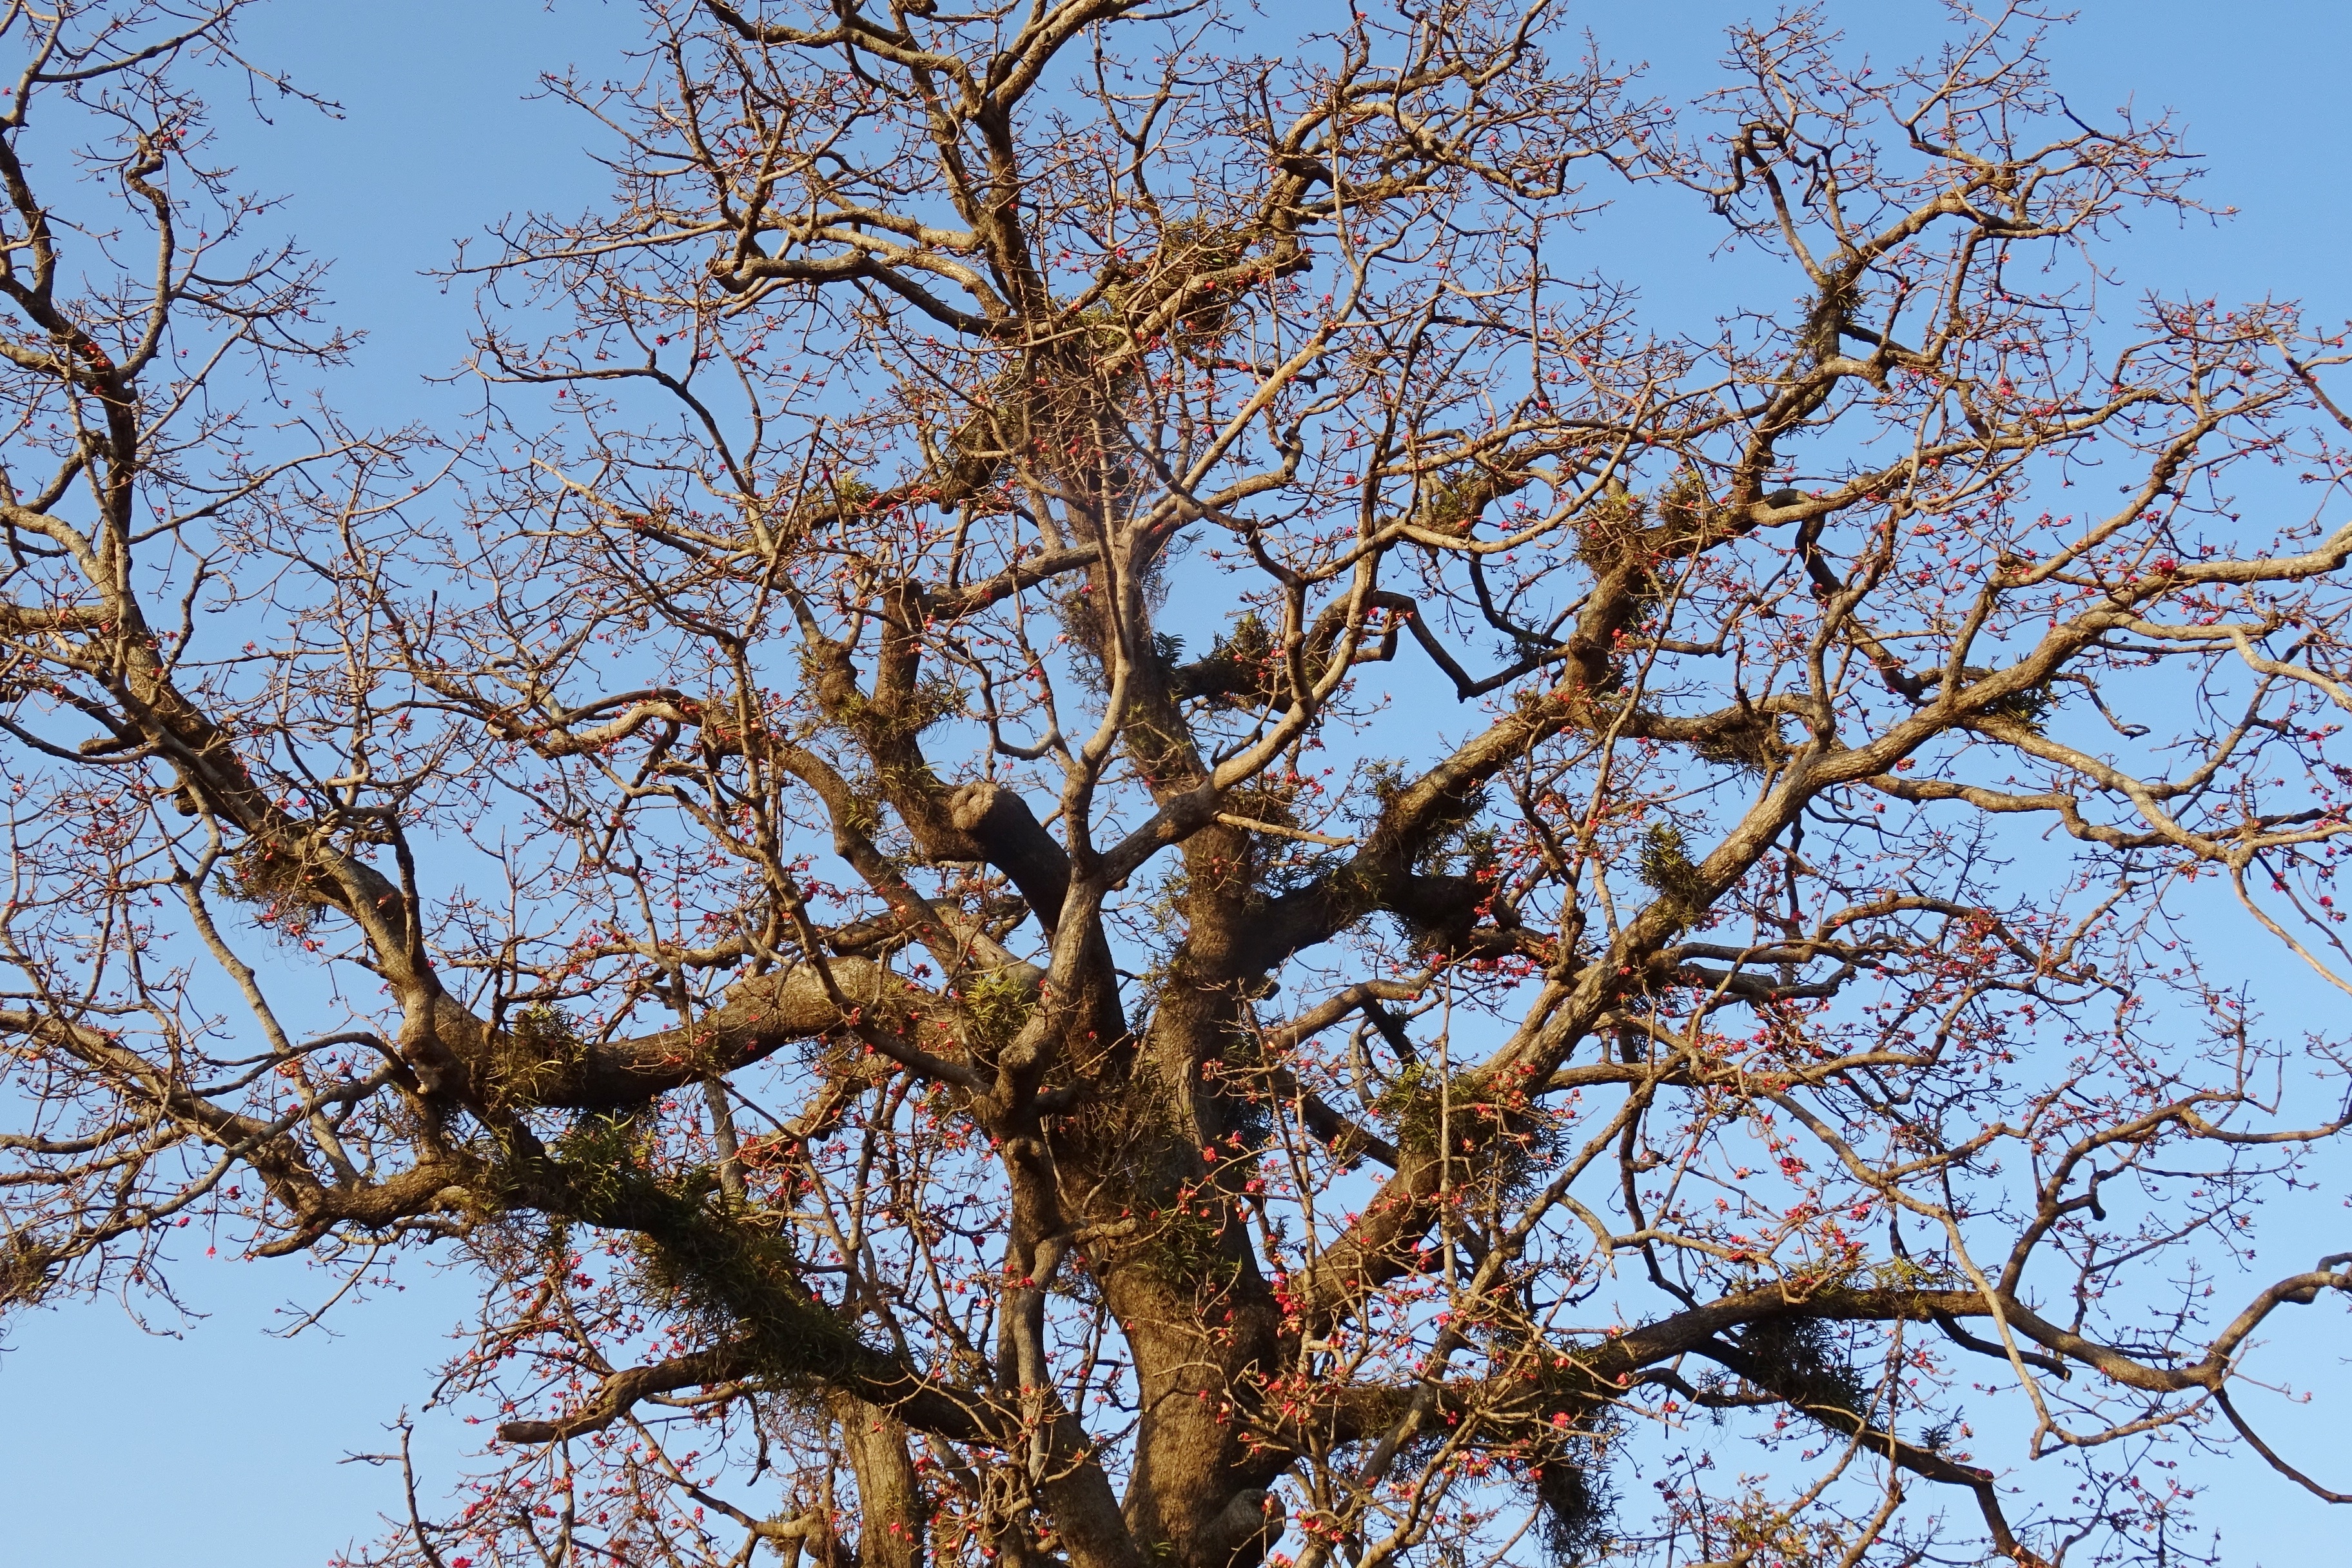
tree, shimul, bombax ceiba, cotton tree, red silk cotton, red cotton tree, silk cotton, kapok, ceiba pentandra, bombacaceae, bhimgadh, karnataka, india